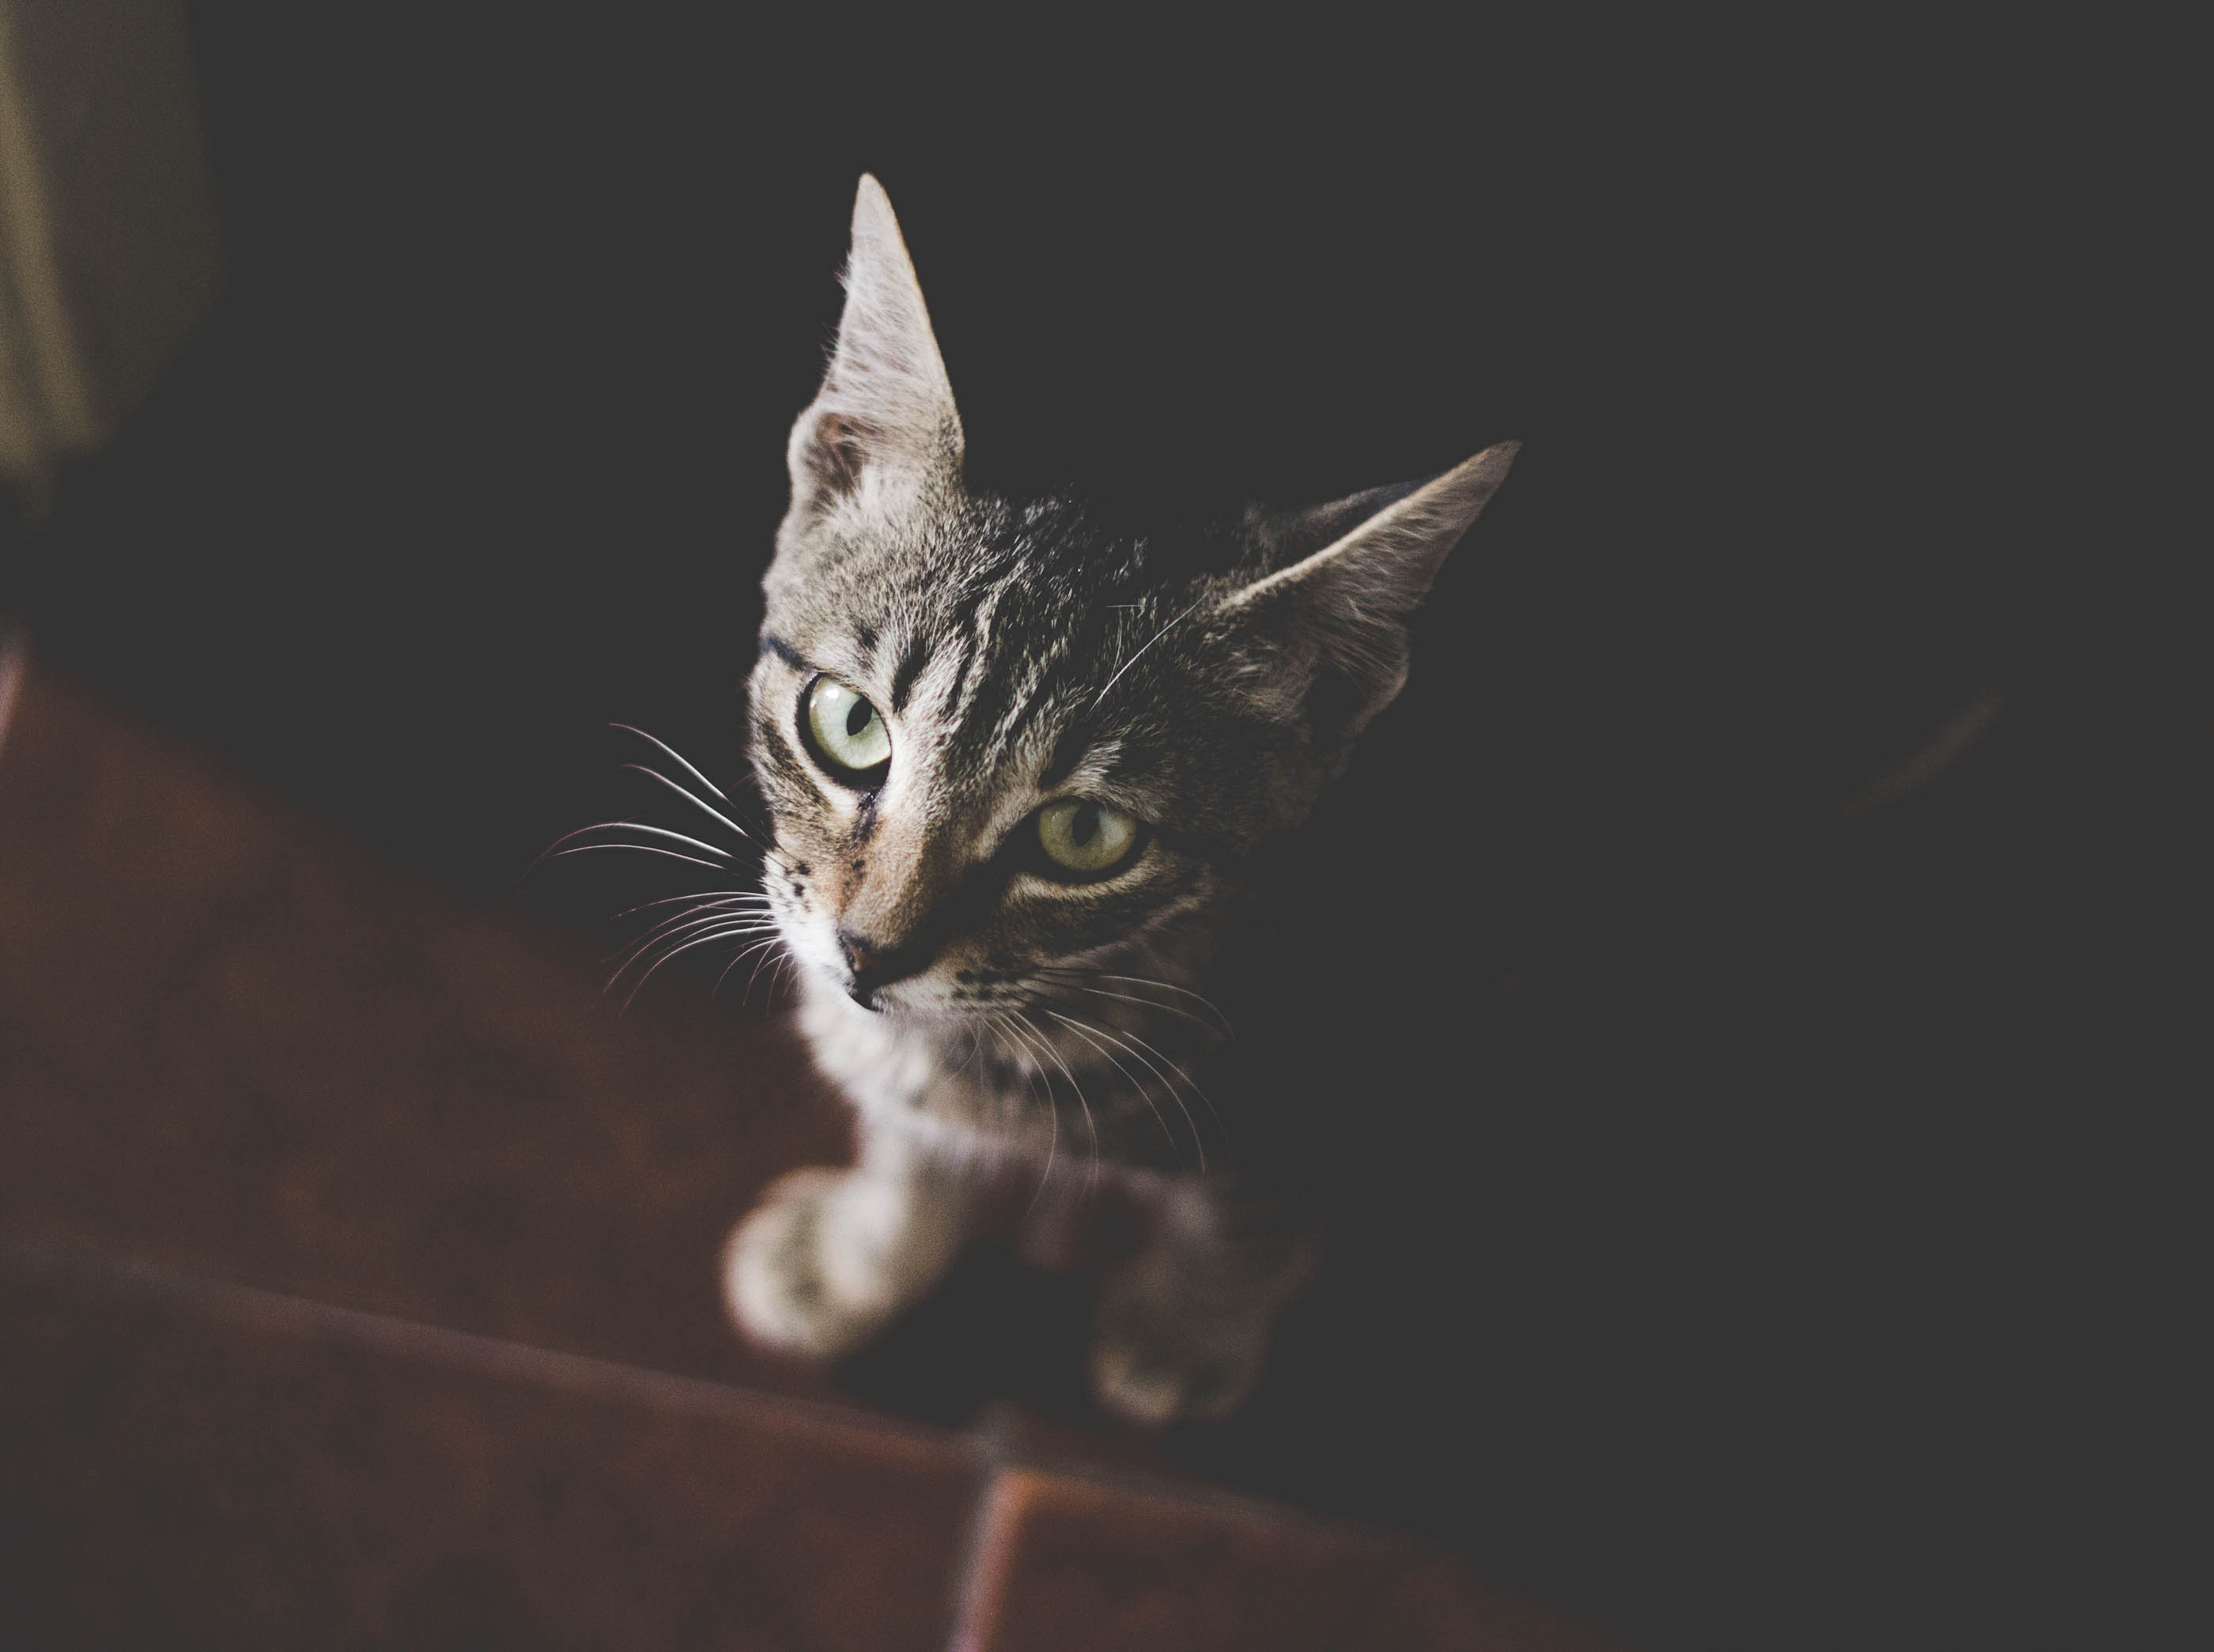
kitten, cat, mammal, whiskers, vertebrate, small to medium sized cats, cat like mammal